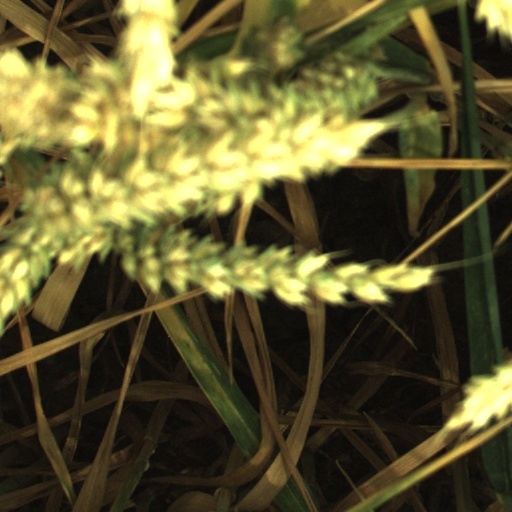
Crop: wheat